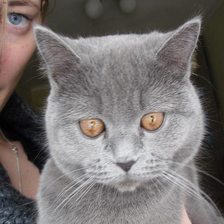
Species: cat
Breed: British Shorthair